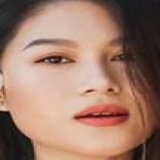
diễn viên Ngọc Thanh Tâm